Malgré-nous

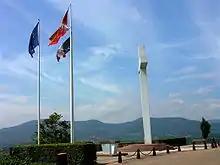
Monument to the Malgré-nous in Obernai, Bas-Rhin

Malgré-nous (or, more figuratively, 'we who are forced against our will') is a term that refers to men from Alsace–Lorraine who were conscripted into the German military after the region's annexation from France during World War II. They are sometimes referred to as forced enlistees.